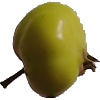
Label: Apple Red Yellow 2